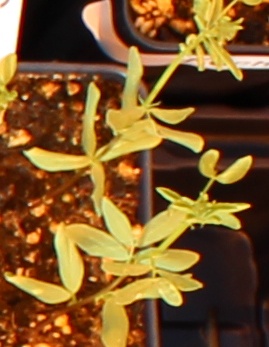
Label: Lentil